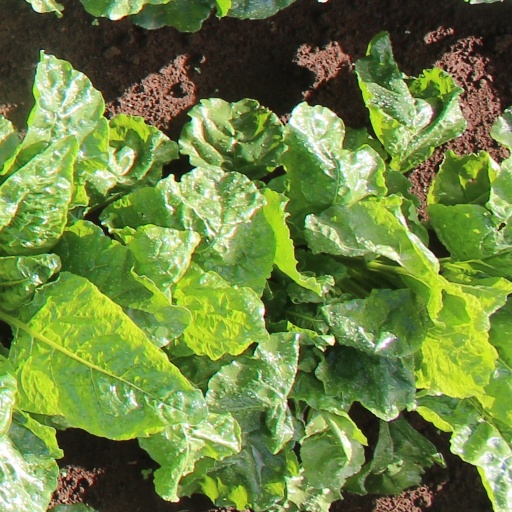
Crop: sugar beet